Emiliano Velázquez

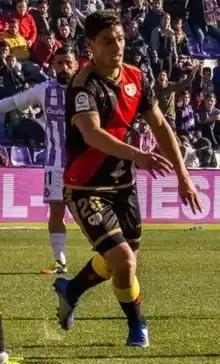
Velázquez with Rayo Vallecano in 2019

Emiliano Daniel Velázquez Maldonado (born 30 April 1994) is an Uruguayan professional footballer who plays as a central defender for Nacional.